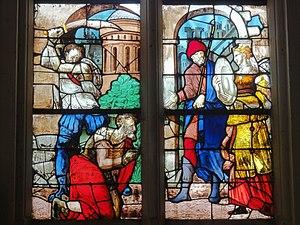
Verrière de l'église - voir titre.
L'église Saint-Martin est une église catholique paroissiale située à Triel-sur-Seine, en France. C'est un vaste édifice issu de quatre époques différentes. En raison des agrandissements successifs entre la fin du XVᵉ siècle et le milieu du XVIᵉ siècle, le plan est devenu très complexe, et la nef gothique du second quart du XIIᵉ siècle ne représente plus qu'une partie infime de la superficie totale. À l'origine, est une église d'un plan cruciforme régulier. Les voûtes de son vaisseau central s'effondrent probablement au bout de deux générations, ce qui motive la reconstruction des parties hautes au début du XIVᵉ siècle. Elles se caractérisent par un triforium de style gothique rayonnant particulièrement élégant. L'église conserve toutefois le défaut d'un vaisseau central et d'un transept trop étroits, et les habitants y remédient à la fin du XVᵉ siècle en équipant l'église d'un second bas-côté sur tout son flanc sud, et d'une grande chapelle de deux vaisseaux au nord du transept et du chœur. Ces parties sont de style gothique flamboyant, et plus soignées et plus homogènes à l'extérieur qu'à l'intérieur, où le raccordement avec les parties anciennes est malaisé.